Oorukku Upadesam

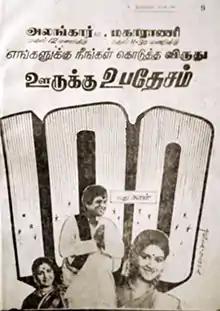
Poster

Oorukku Upadesam is a 1984 Indian Tamil-language film directed by S. P. Muthuraman. The film stars S. Ve. Shekher, Urvasi and Visu, with Delhi Ganesh, Charuhasan, Dilip, Subhakar, Pushpalatha and Vanitha in supporting roles. It is an adaptation of Visu's 1974 play "Sirithu Konde Azhugirom". The film was released on 24 February 1984. It was remade in Kannada the same year as "Indina Ramayana".